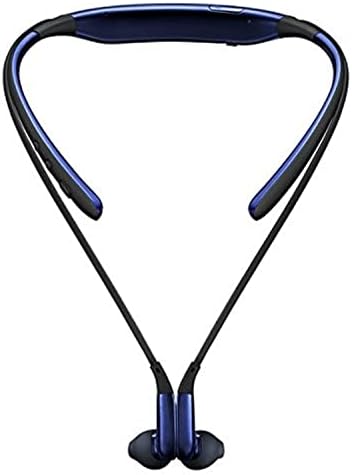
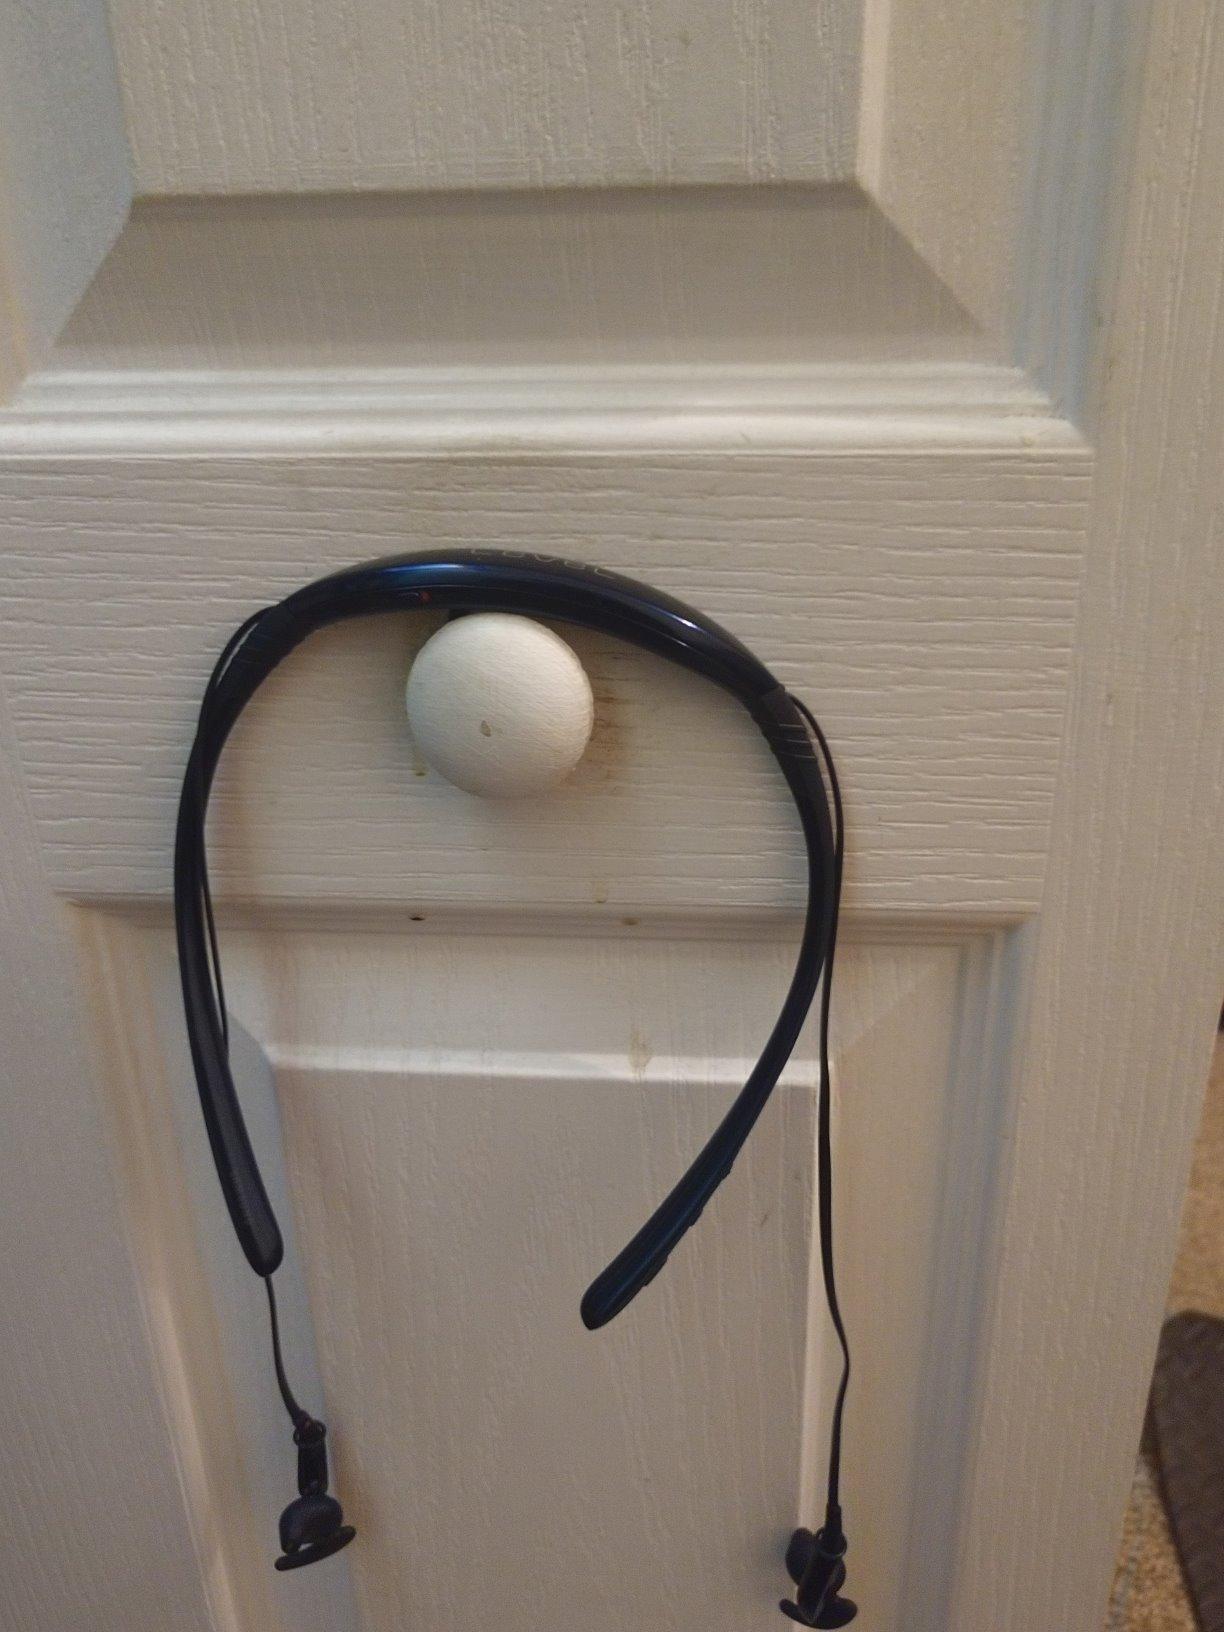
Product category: headphones
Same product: yes